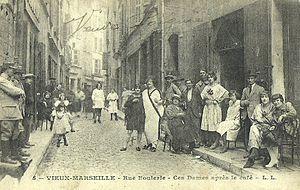
La Rue Bouterie à Marseille.